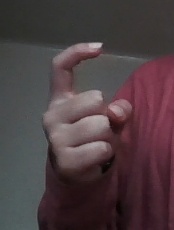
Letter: ra